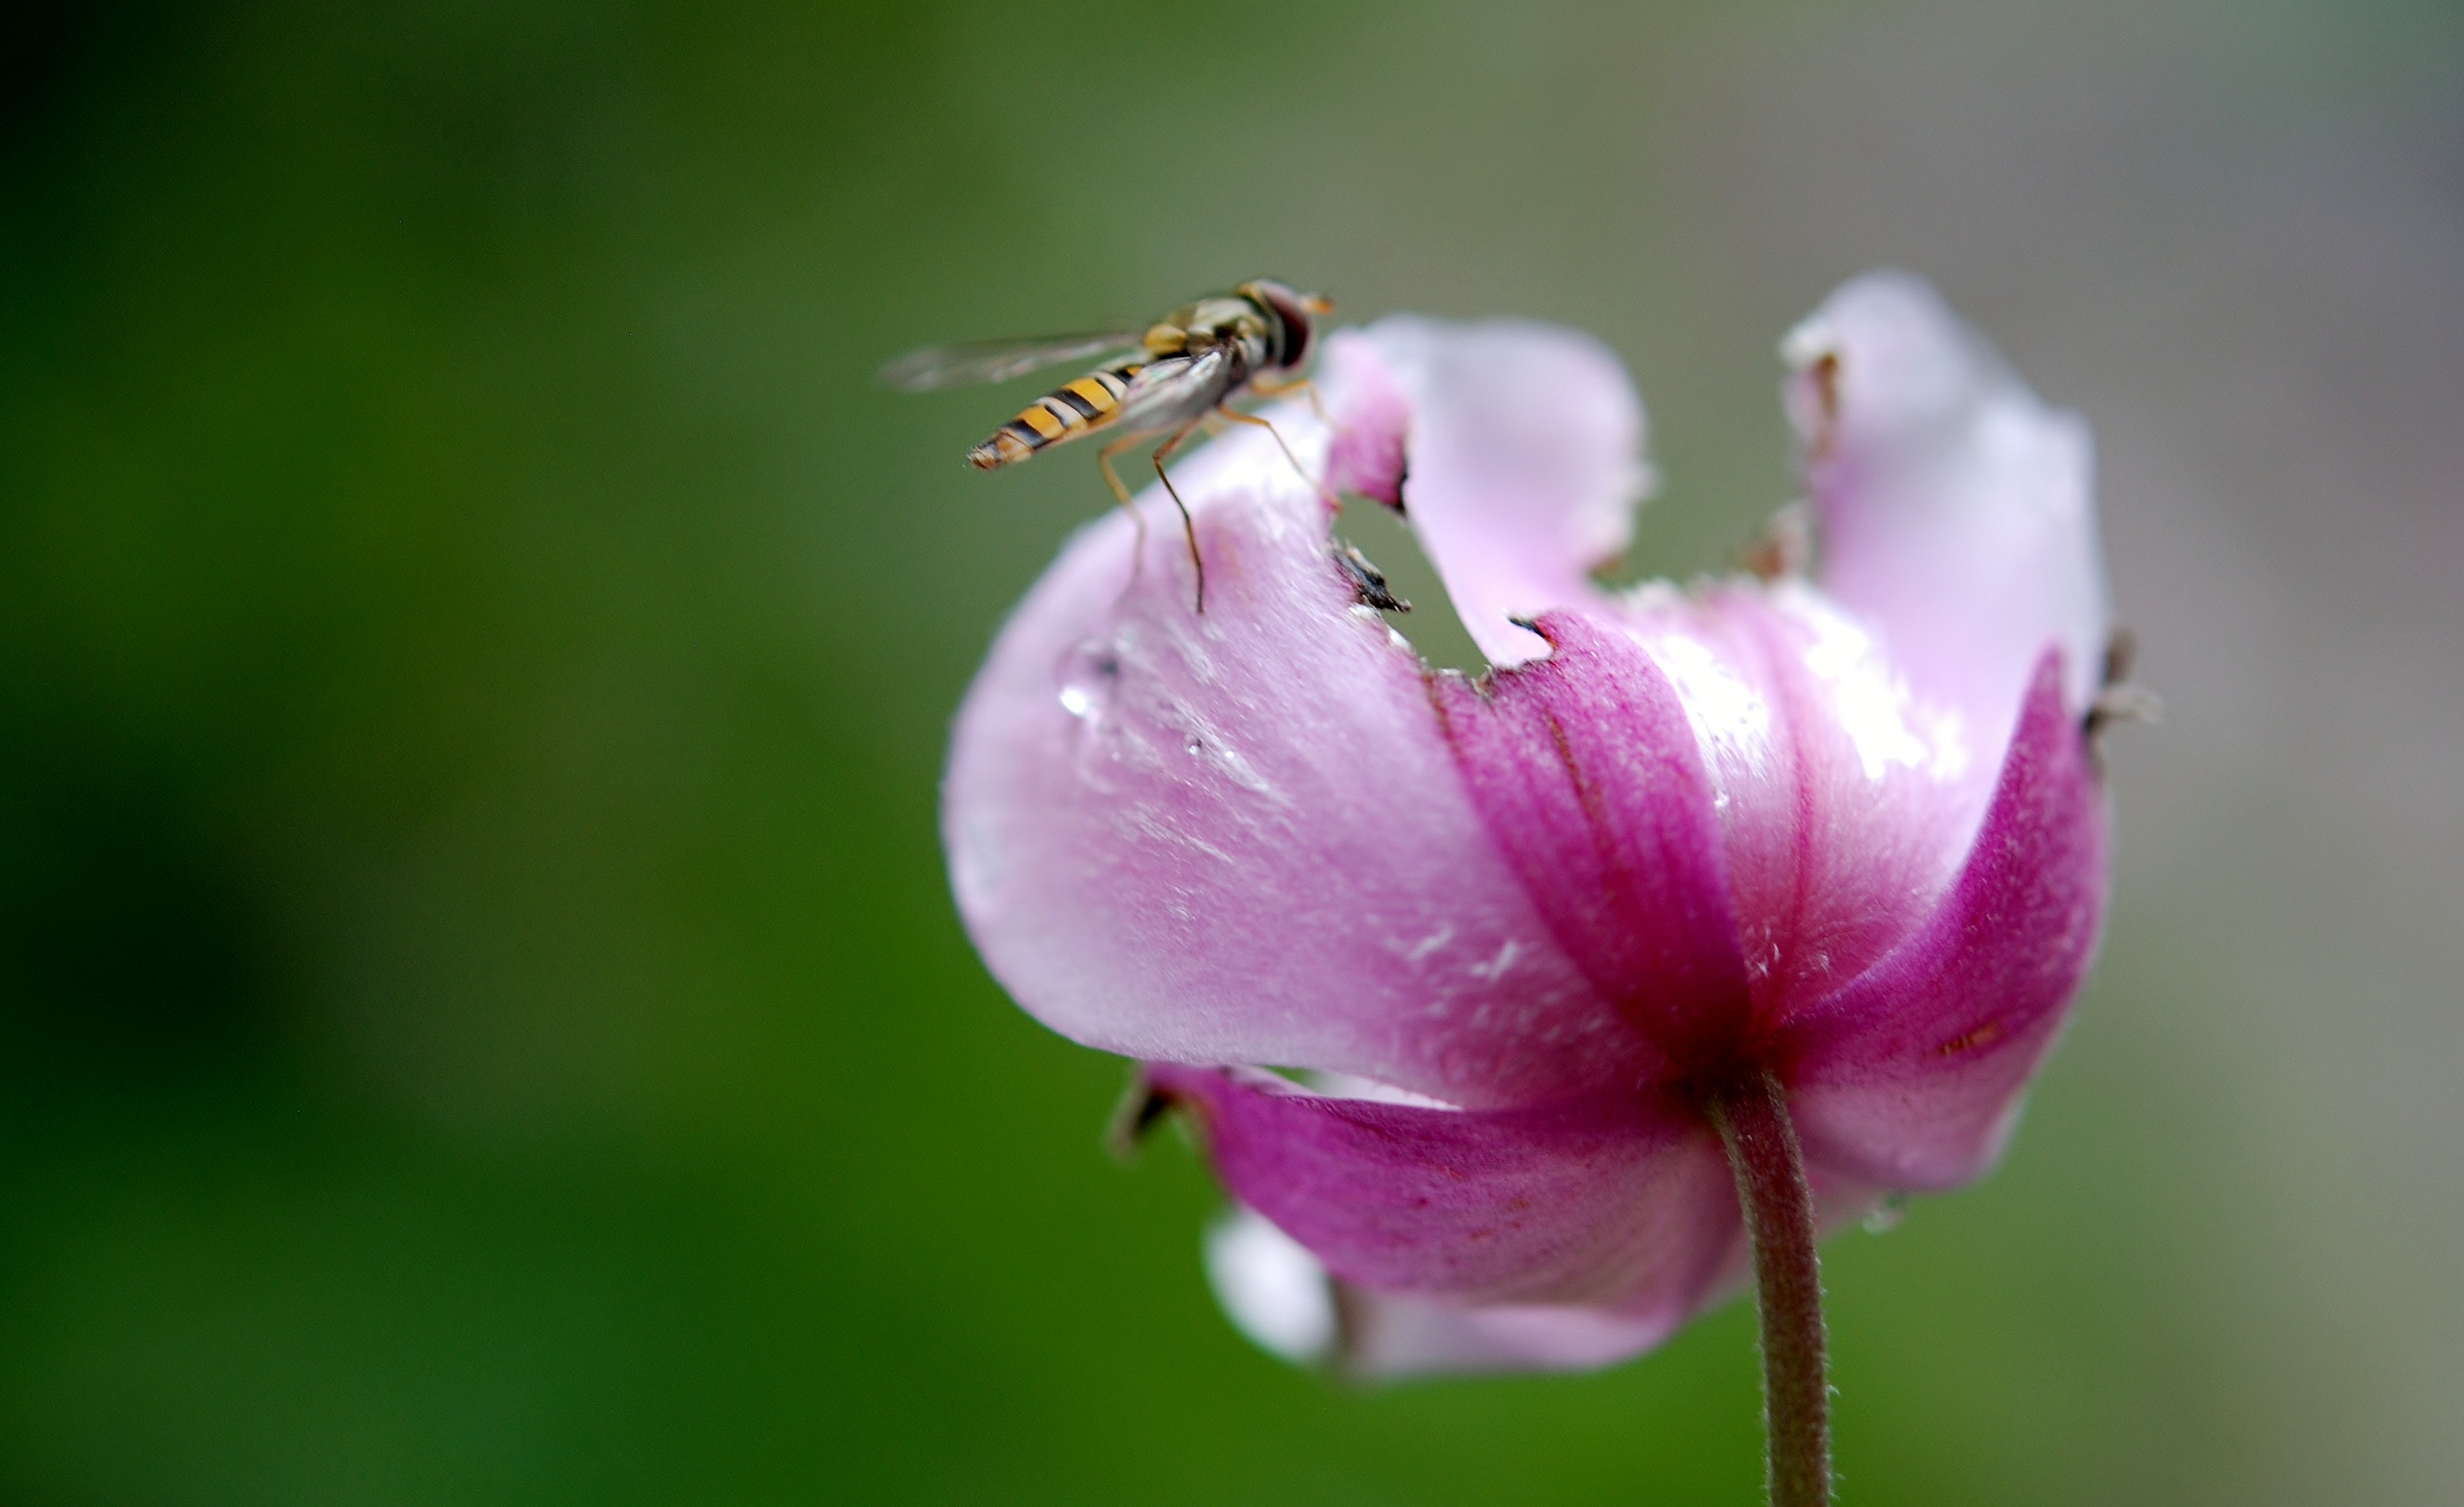
nature, blossom, plant, photography, leaf, flower, petal, animal, pollen, green, insect, botany, pink, flora, fauna, invertebrate, wildflower, close up, nectar, macro photography, hover fly, flower fly, syrphid fly, plant stem, membrane winged insect, syrphus fly